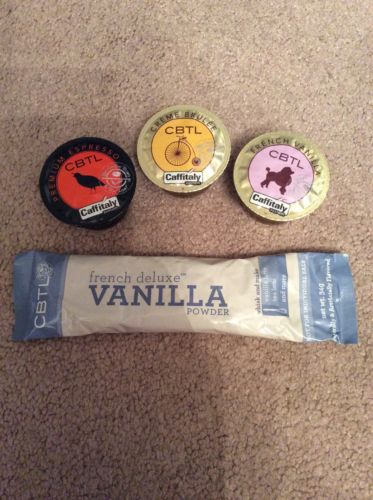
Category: coffee maker